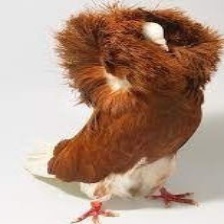
Species: JACOBIN PIGEON
Scientific name: COLUMBA LIVIA